Cartorhynchus

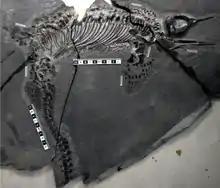
"Chaohusaurus" is found in the same strata as "Cartorhynchus"

A 2019 study by Susana Gutarra and colleagues used computational simulations to estimate the energy cost of swimming in ichthyosauriforms. Early-diverging ichthyosauriforms with lizard-shaped bodies and elongate, flukeless tails, like "Cartorhynchus", would have employed anguilliform (eel-like) swimming, while later ichthyosauriforms with deeper, fish-like bodies and well-defined tail flukes would have employed carangiform (mackerel-like) swimming. It is generally thought that anguilliform swimming is less efficient than carangiform swimming. Indeed, Gutarra and colleagues found that the energetic cost of swimming at was 24 to 42 times higher in "Cartorhynchus" than the ichthyosaur "Ophthalmosaurus" (depending on whether swimming mode is accounted for), and its drag coefficient was 15% higher than that of the bottlenose dolphin. However, "Cartorhynchus" would have likely swam at slower speeds requiring less efficiency, and the advantages of carangiform swimming in later, larger ichthyosauriforms were also offset by increased body size.